Honored Artist of the RSFSR (visual arts)

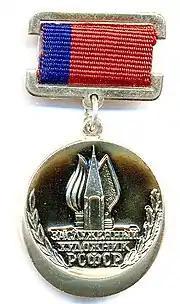
Honored Artist of the RSFSR medal

Honored Artist of the Russian Soviet Federated Socialist Republic (Russian:Заслуженный художник РСФСР) was an honorary title of the RSFSR.